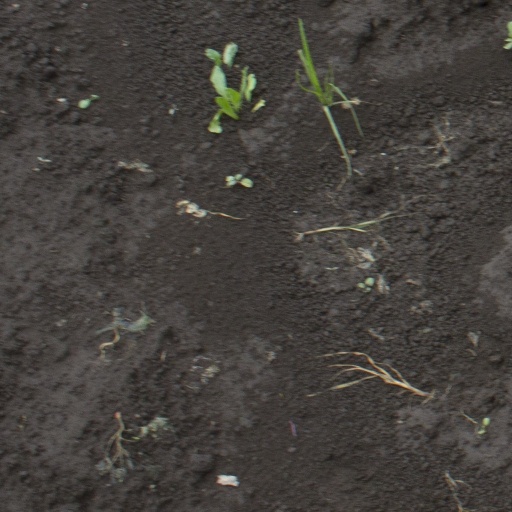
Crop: soybean